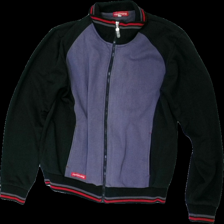
View: front
Type: Hoodie
Category: Men
Brand: Not in the list
Brand text on label: redstone
Colors: Black, Grey, Red
Material: 51% cotton 49% polyester
Cut: Regular
Size: M
Season: All
Stains: Minor
Damage: fläck
Damage location: middle center
Damage 2 location: bottom center
Price range: 50-100
Recommended usage: Reuse
Description: hoodie med dragkedja utan luva, svag fläck fram